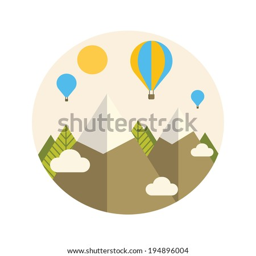
hot air balloons over the mountains .